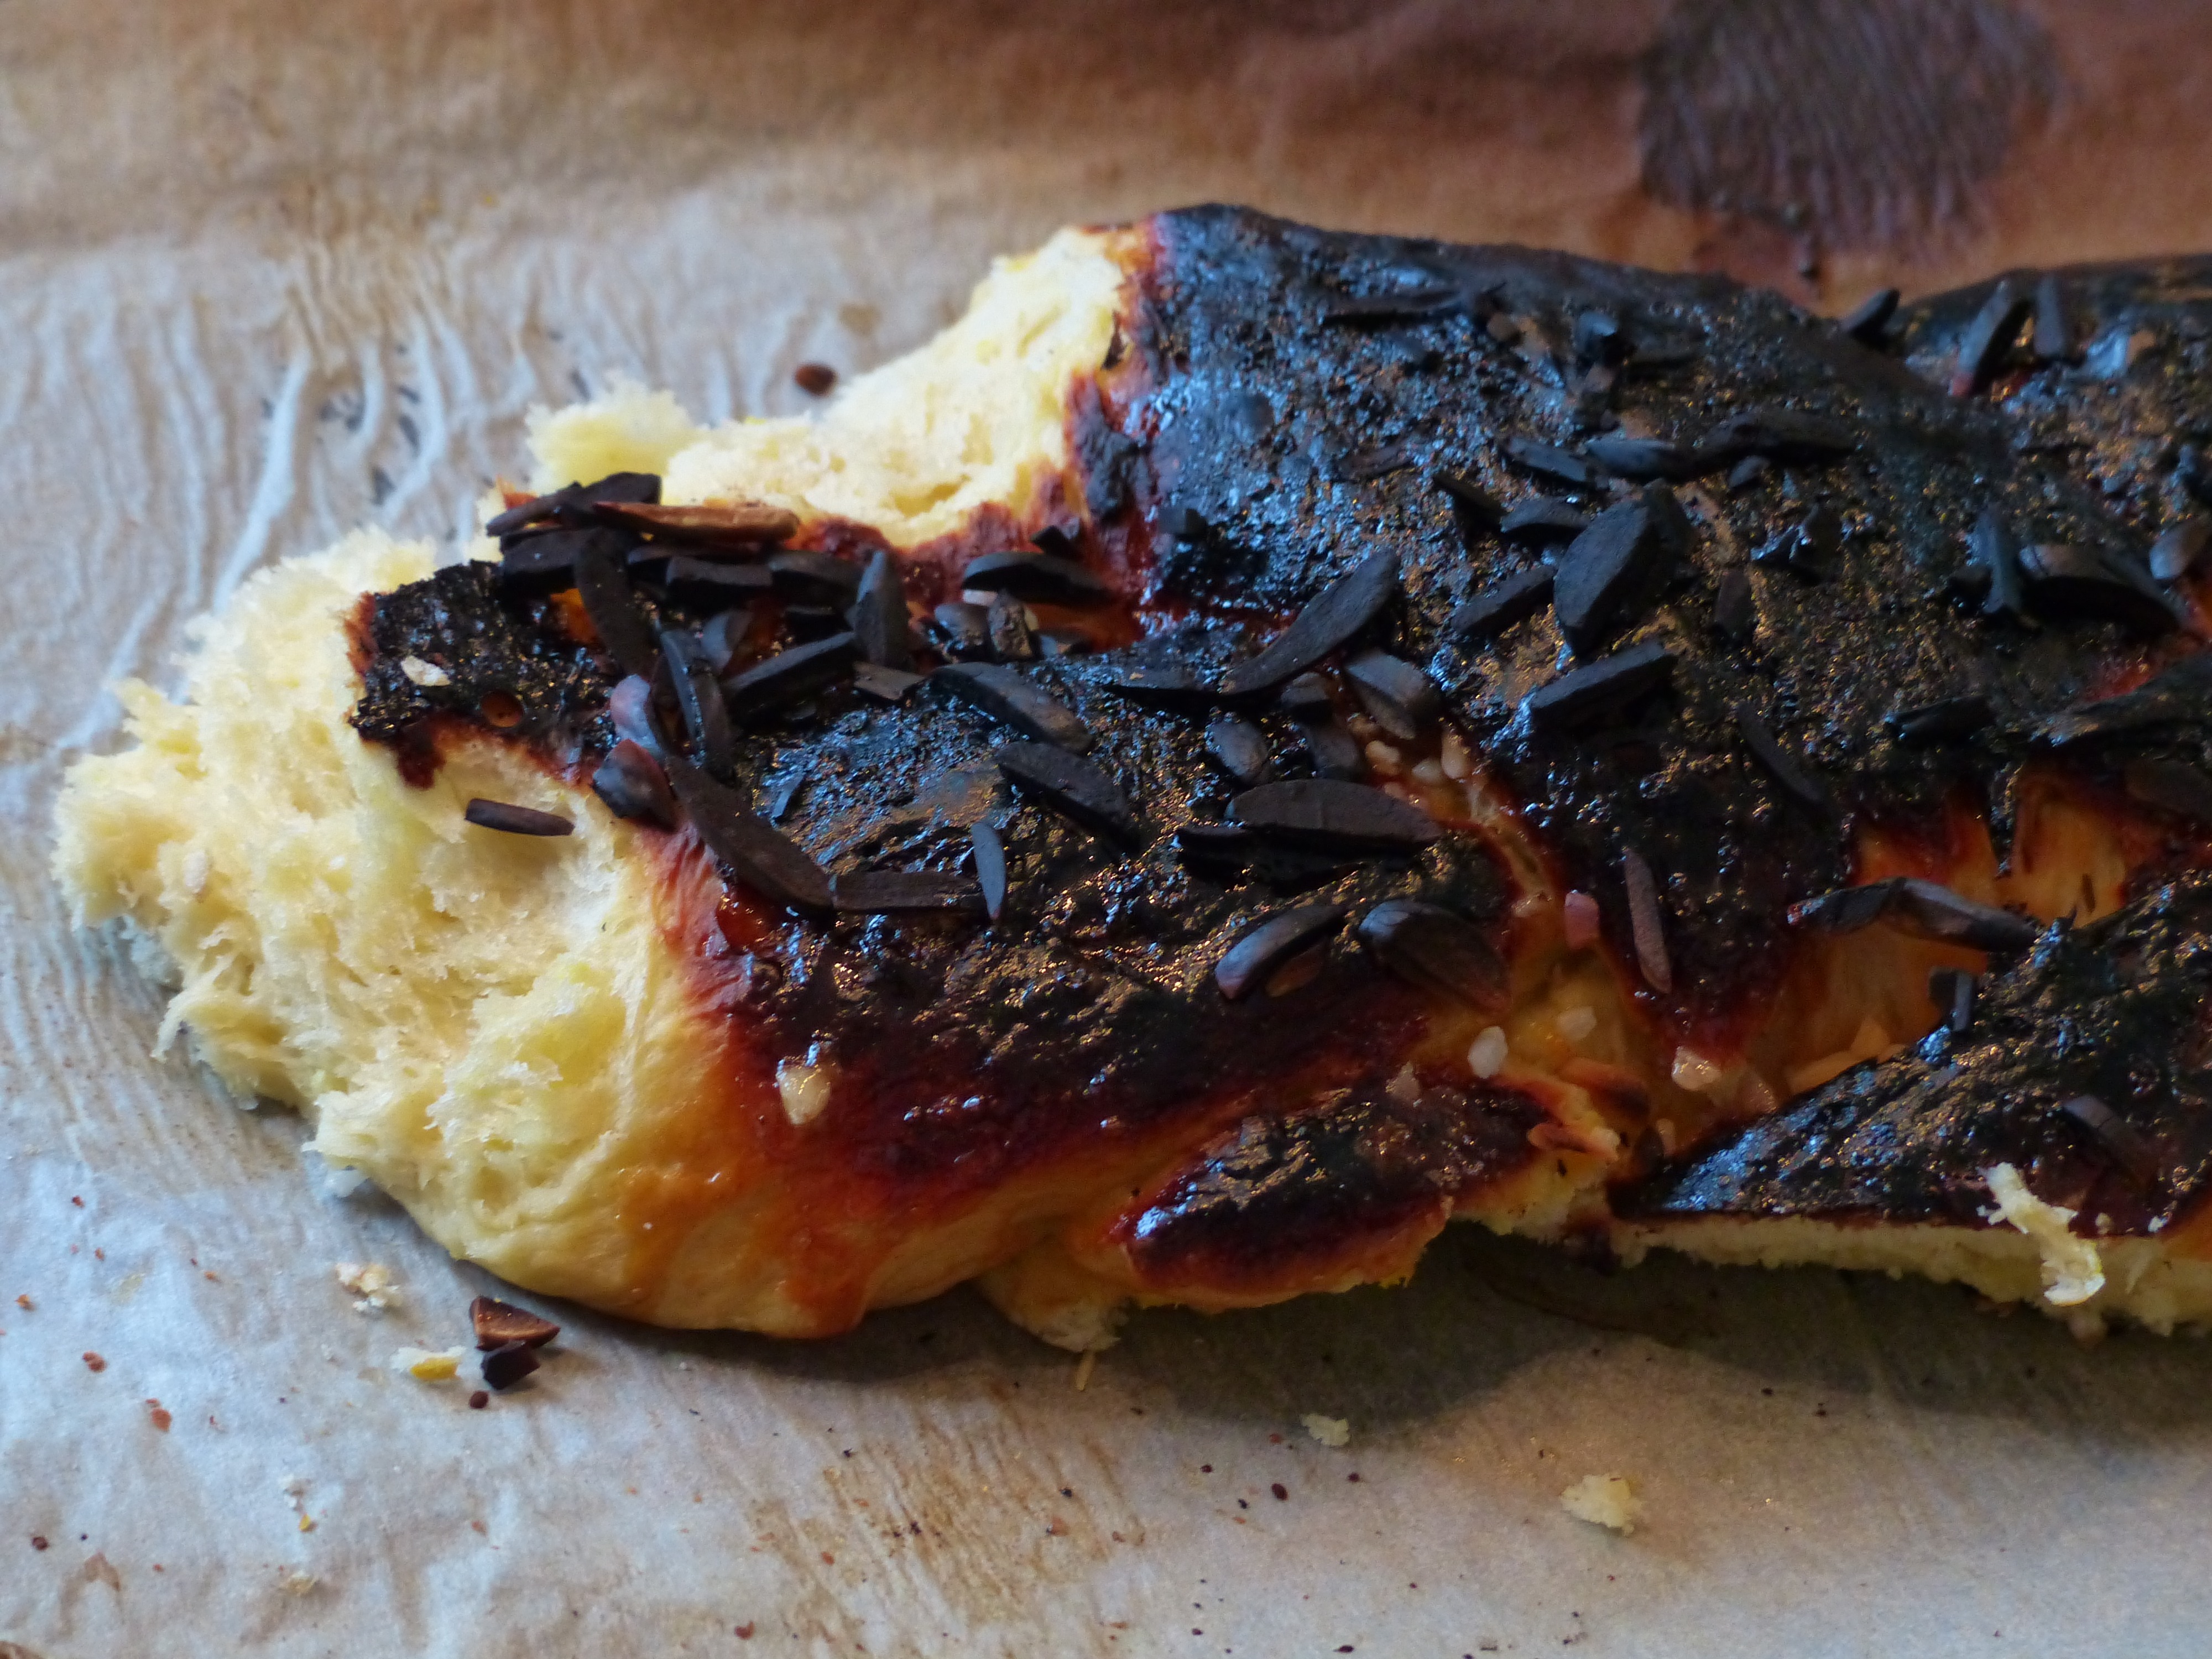
dish, meal, food, produce, vegetable, black, breakfast, meat, cuisine, cake, burnt, dough, almonds, burned, carbon, raven black, charred, plait, hefekranz, easter braid, jet black